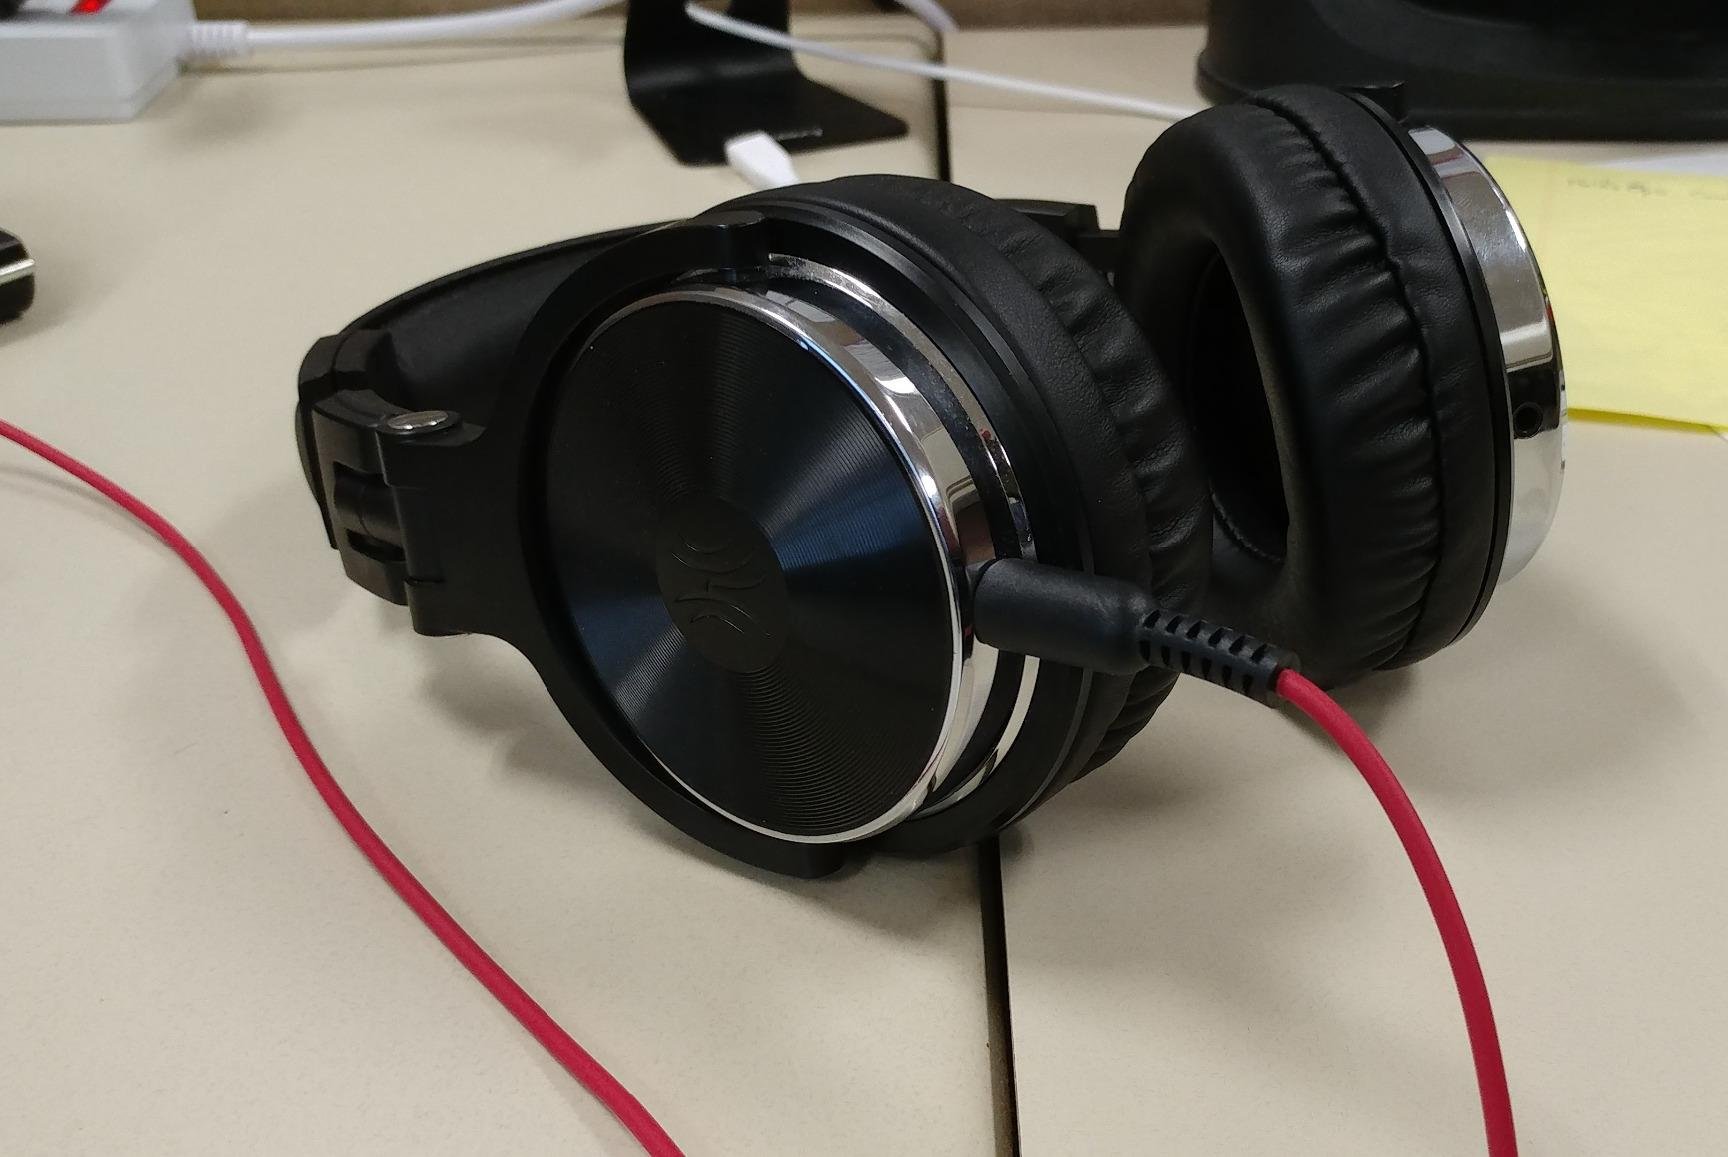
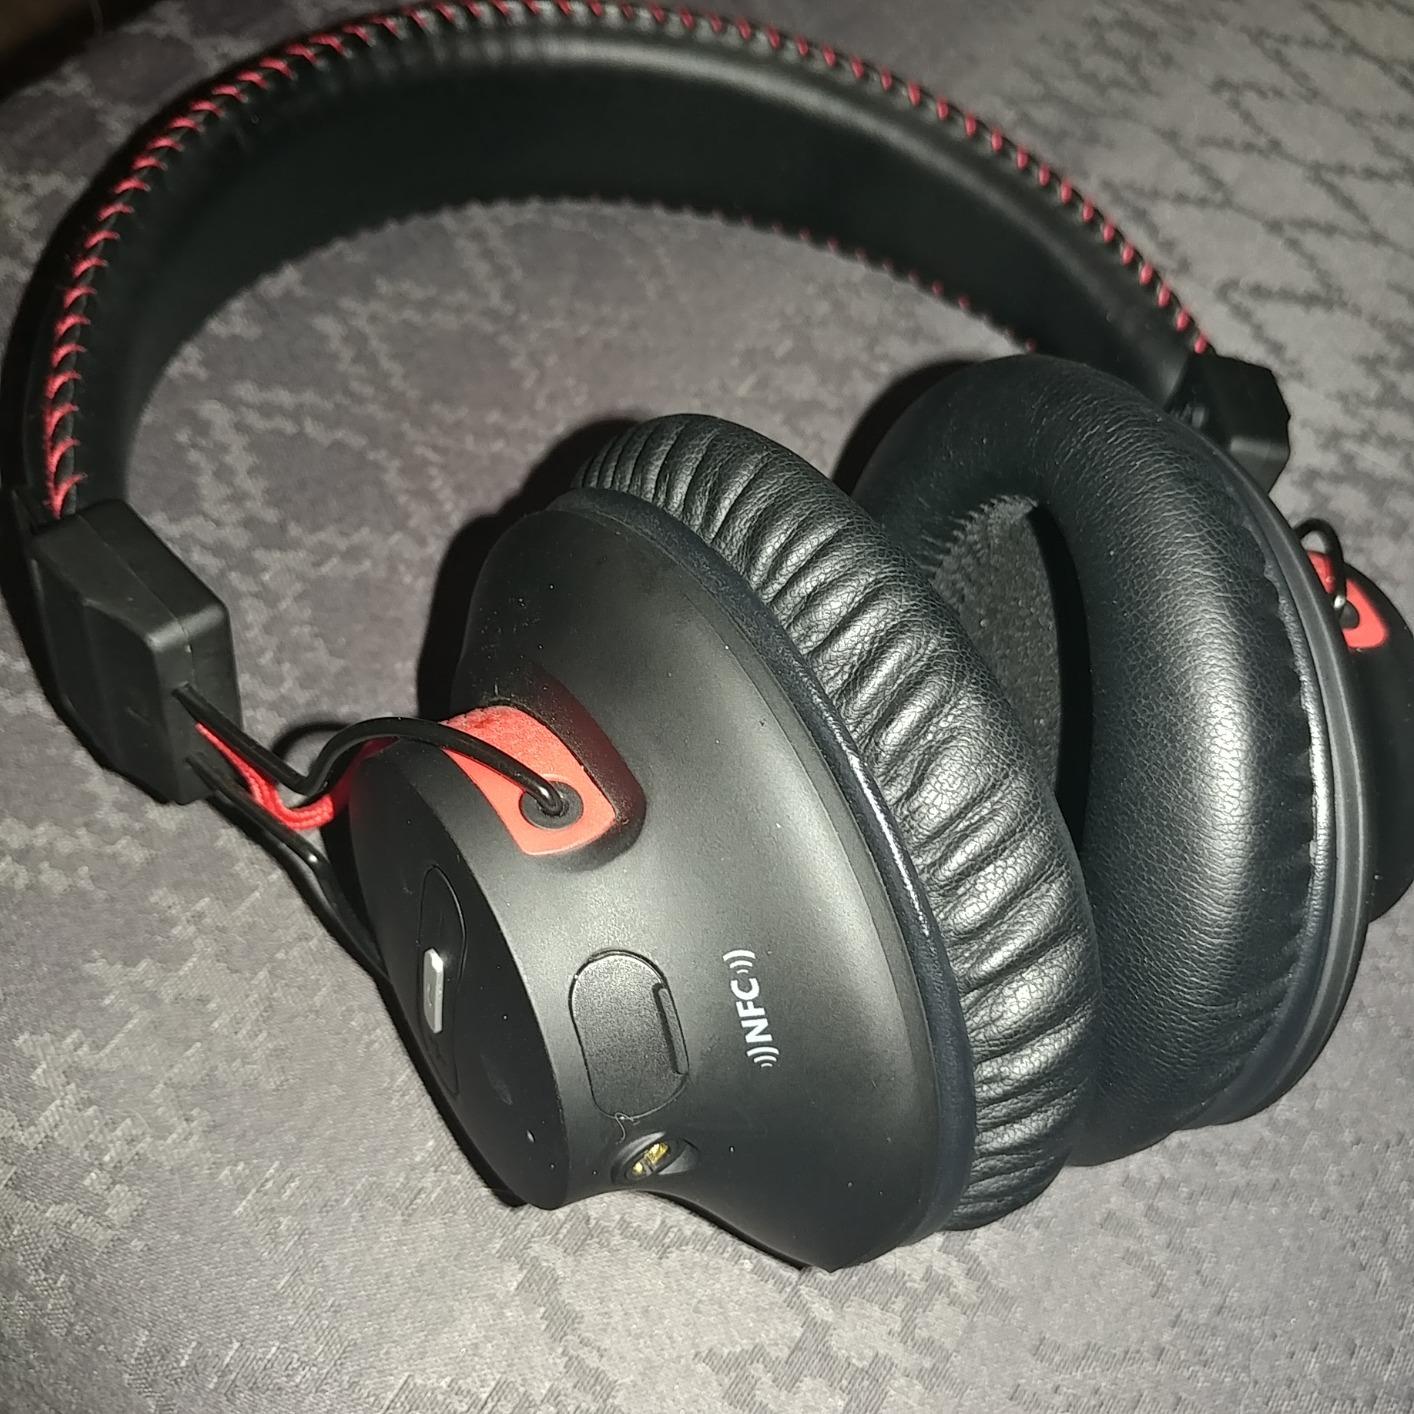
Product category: headphones
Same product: no